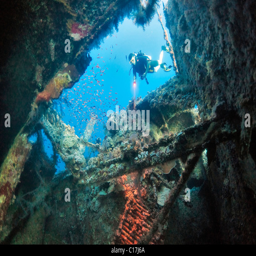
a scuba diver shines a torch as he enters the shipwreck